Paul Harvey (diplomat)

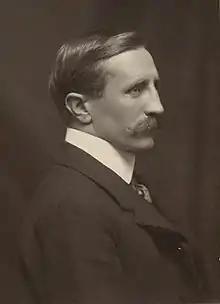

Sir Henry Paul Harvey (born Durant; 1 October 1869 – 30 December 1948) was a British diplomat and editor of literary reference works. He compiled "The Oxford Companion to English Literature" (1932), the first of the Oxford Companions series.